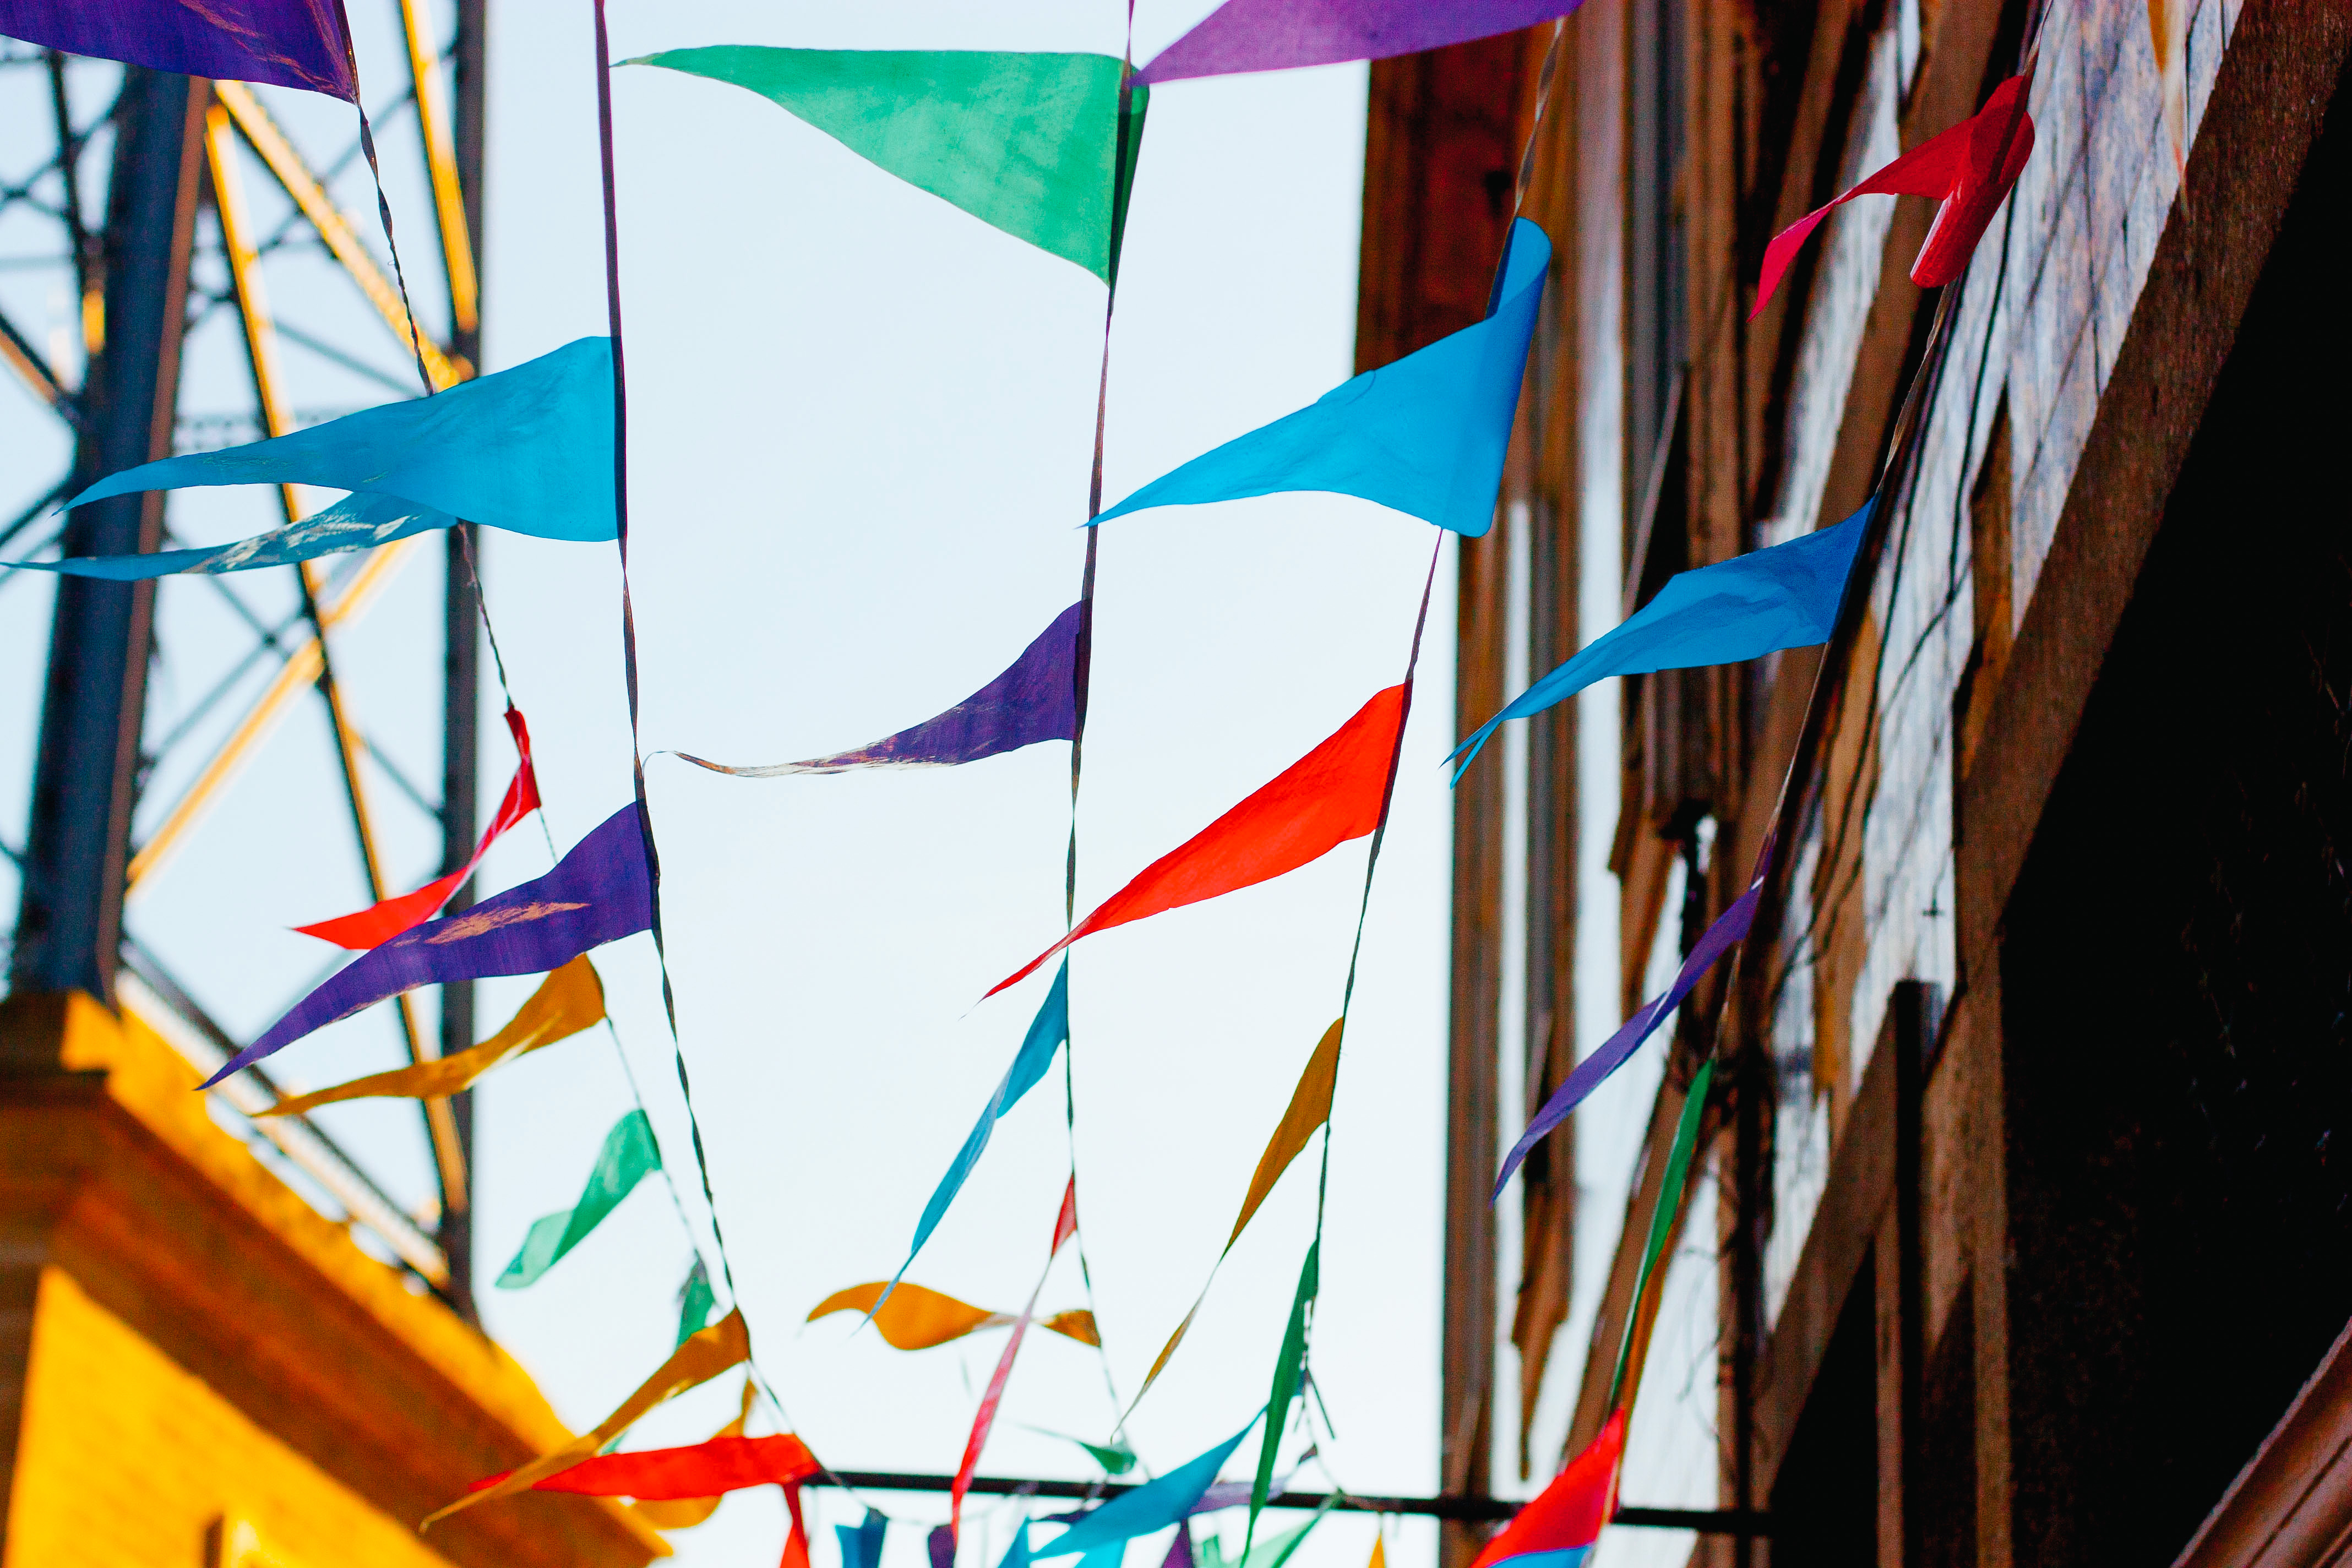
window, glass, line, color, banner, flag, blue, garland, colour, art, design, mural, modern art